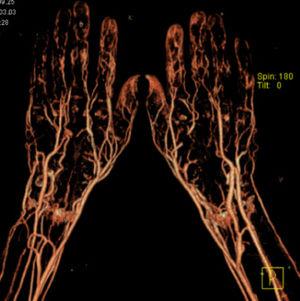
L’angiographie est une technique d'imagerie médicale portant sur les vaisseaux sanguins qui ne sont pas visibles sur des radiographies standards. Elle impose l'injection d'un produit de contraste lors d'une imagerie par rayons X. L'angiographie est un examen invasif.